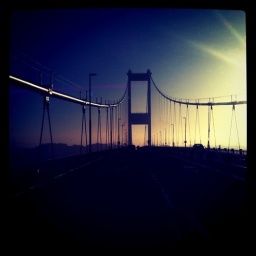
A bridge over water